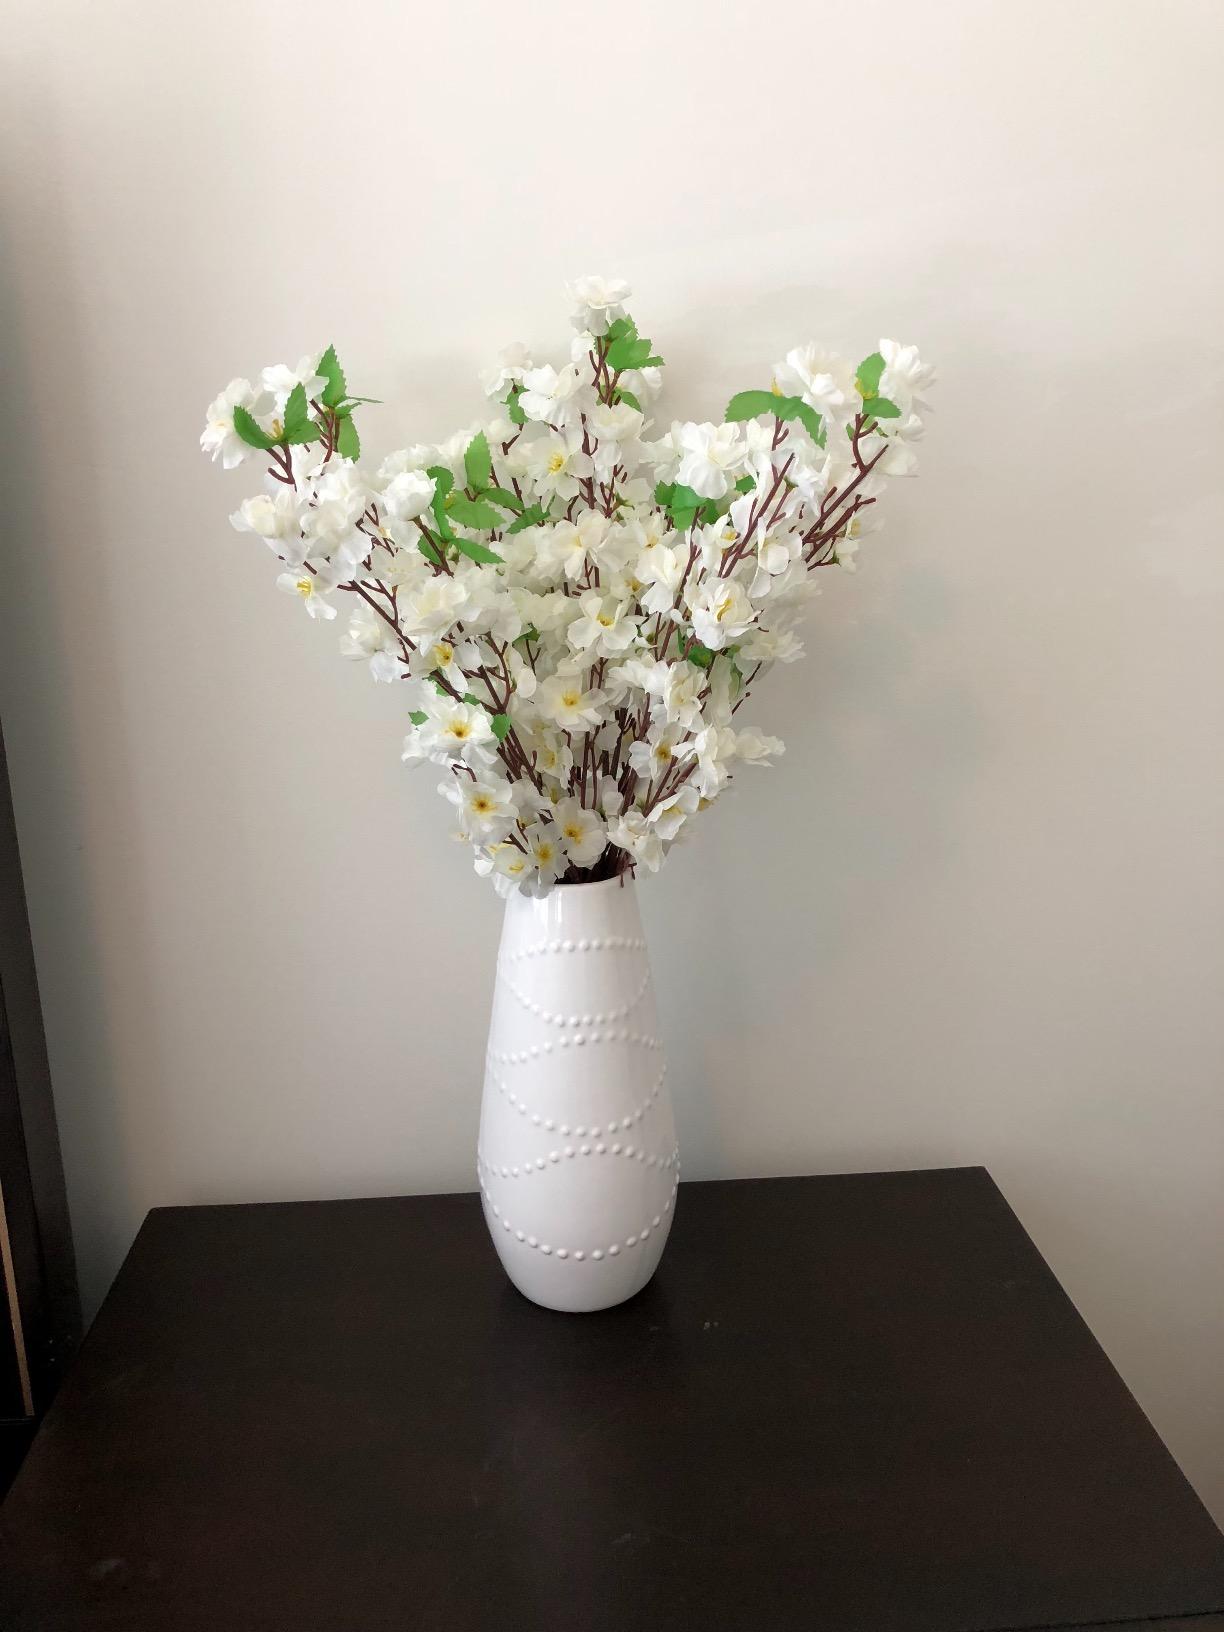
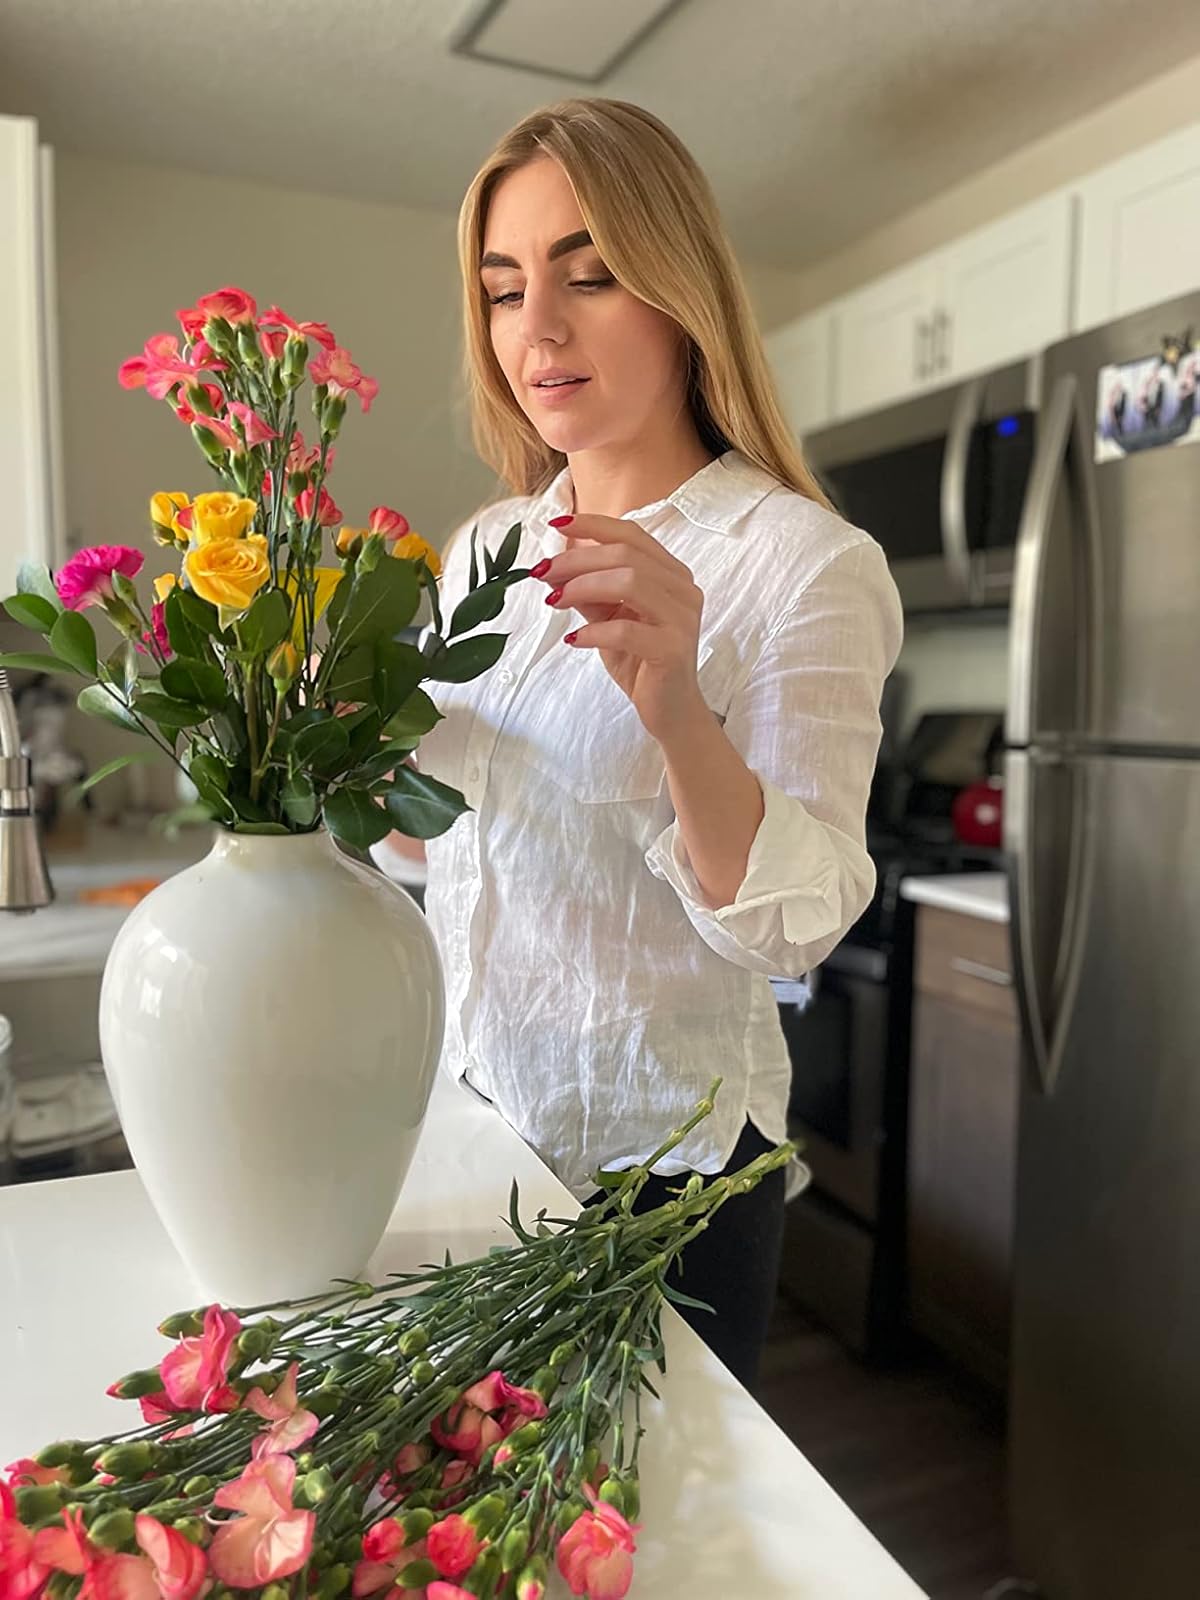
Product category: vase
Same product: no